Nedvědice

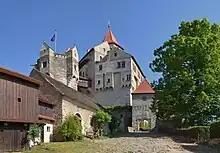
Pernštejn Castle

Nedvědice is known for the Pernštejn Castle, located on a rocky promontory above the Nedvědička. It is one of the most valuable and best-preserved castles in the Czech Republic with a rich history dating back to the 13th century. The castle is protected as national cultural monument. Today the castle is owned by the state. It is open to the public and offers guided tours.